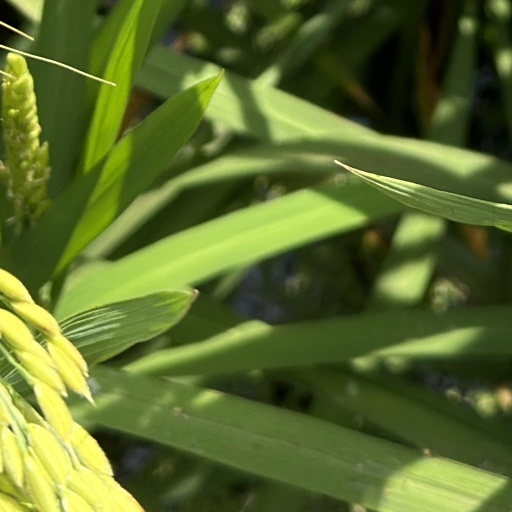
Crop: rice